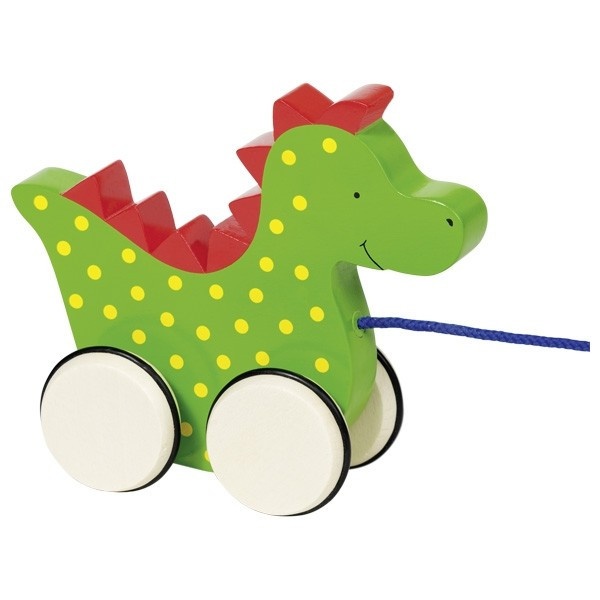
Jucarie de tras Dragonul Saro
Jucarie de tras Dragonul Saro Dragon din lemn tractabil. Jucarie potrivita pentru copiii de peste un an putand fi trasa in toate aventurile copilului. Dimensiune: 15.4 x 5.2 x 12.8 cm Jucaria dezvolta musculatura, coordonarea miscarilor, dar si echilibrul corpului. Se recomanda copiilor care invata sa mearga.
Brand: Goki
Category: Baby & Toddler > Baby Toys & Activity Equipment > Push & Pull Toys